Prehistoric warfare

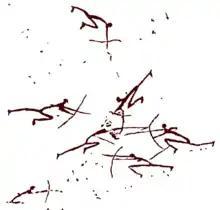
Cave painting of a battle between archers, Morella la Vella, Spain.

The earliest, limited evidence for war in Mesolithic Europe likewise dates to c. 10,000 years ago, and episodes of warfare appear to remain "localized and temporarily restricted" during the Late Mesolithic to Early Neolithic period in Europe. Iberian cave art of the Mesolithic shows explicit scenes of battle between groups of archers. A group of three archers encircled by a group of four is found in Cova del Roure, Morella la Vella, Castellón, Valencia. A depiction of a larger battle (which may, however, date to the early Neolithic), in which eleven archers are attacked by seventeen running archers, is found in Les Dogue, Ares del Maestrat, Castellón, Valencia. At Val del Charco del Agua Amarga, Alcañiz, Aragon, seven archers with plumes on their heads are fleeing a group of eight archers running in pursuit.